Scarborough Historic District

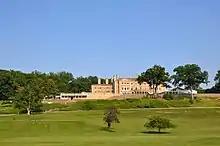
Woodlea, clubhouse of Sleepy Hollow Country Club

Sleepy Hollow Country Club was founded in 1911. The main building of Sleepy Hollow Country Club was known as Woodlea, the 140-room $2 million ($ in ) mansion built in 1895 for Elliott Fitch Shepard and his family. The building, with Beaux-Arts and Georgian Revival features, was designed by McKim, Mead & White and built from 1892 to 1895. In 1910, Margaret Louisa Vanderbilt Shepard sold the estate to Frank A. Vanderlip and William Rockefeller, who converted it into a country club. Current members include Bill Murray, James Patterson, and several members of the Rockefeller family.